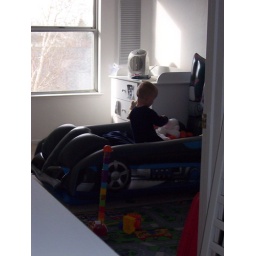
Reading books in his bed